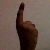
The image shows a hand gesture representing the number 1 in Indian Sign Language.